Roland Doré (sculptor)

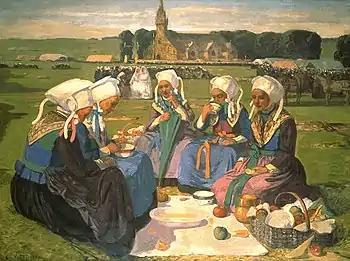
Cottet's 1903 painting of women in Plougastel-Daoulas

Some stairs separate the upper part of the cemetery in La Forest-Landerneau from the lower section and these are decorated with Dorė sculptures of a saint in bishop's attire and Catherine of Alexandria.